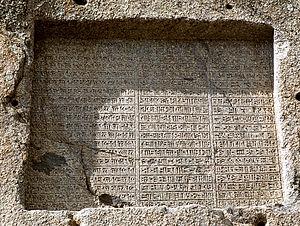
Ganj Nameh est une inscription antique, à 10 km de Hamadan, sur les flancs de Monts Alvand en Iran.
L’écriture cunéiforme est un système d'écriture complet mis au point en Basse Mésopotamie entre 3400 et 3300 av. J.-C., qui s'est par la suite répandu dans tout le Proche-Orient ancien, avant de disparaître dans les premiers siècles de l'ère chrétienne. Au départ pictographique et linéaire, la graphie de cette écriture a progressivement évolué vers des signes constitués de traits terminés en forme de « coins » ou « clous », auxquels elle doit son nom, « cunéiforme », qui lui a été donné aux XVIIIᵉ et XIXᵉ siècles. Cette écriture se pratique par incision à l'aide d'un calame sur des tablettes d'argile, ou sur une grande variété d'autres supports.